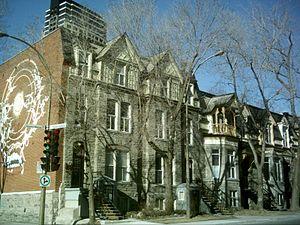
La rue Jeanne-Mance à Montréal. On a conservé, au sud de la rue Sherbrooke, un paysage de maison de style victorien.
Cette liste des biens patrimoniaux de la région Montréal reprend les titres des articles du livre Les chemins de la mémoire. Ces biens patrimoniaux ont été reconnus par le Gouvernement du Québec.